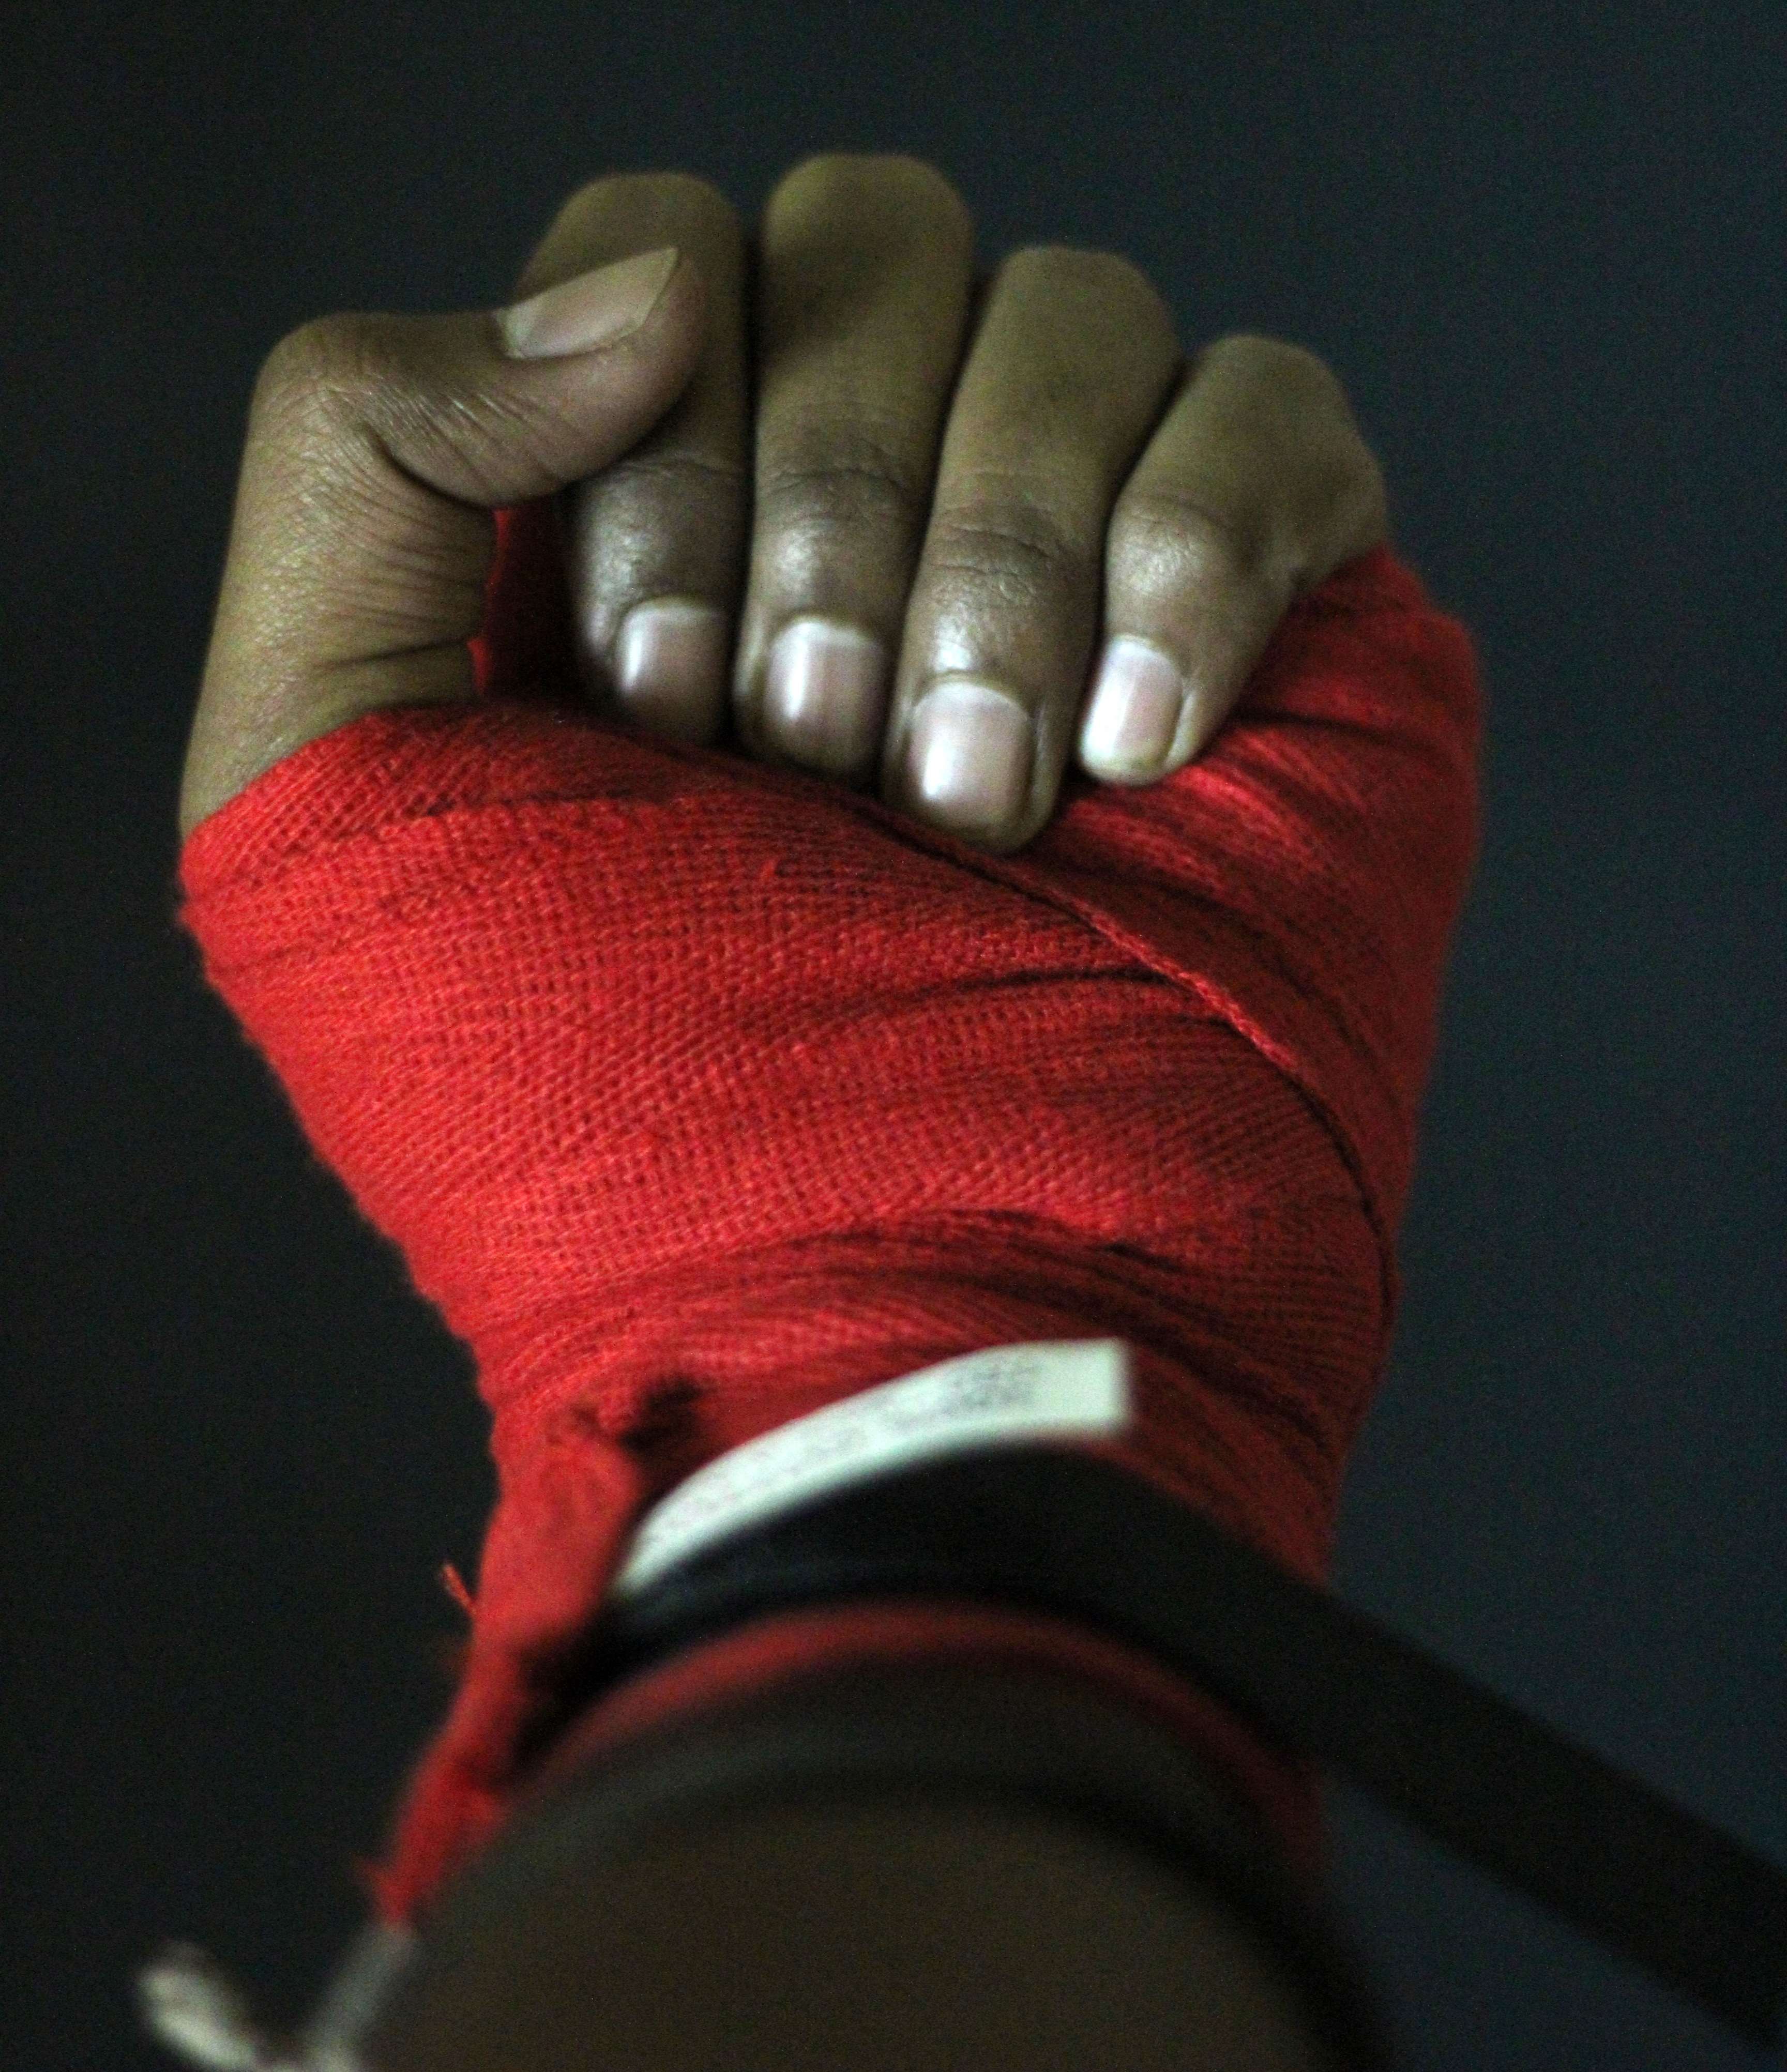
hand, glove, male, leg, finger, red, color, training, exercise, arm, workout, boxer, close up, human body, fight, boxing, competition, power, fingers, tape, fighter, strong, strength, adult, punch, sense, fashion accessory